Ghizer district

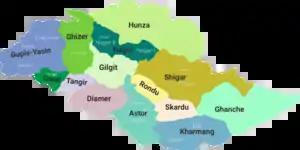
Map of Gilgit–Baltistan showing its 14 districts

The Ghizer District is bounded on the north by the Upper Chitral District of Pakistan's Khyber Pakhtunkhwa Province and the Wakhan District of Afghanistan's Badakhshan Province, on the east by the Hunza District, the Nagar District, and the Gilgit District, on the south by the Tangir District, on the south-west by the Darel District, and on the west by the Gupis-Yasin District.